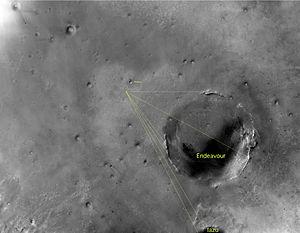
Iazu est un cratère d'impact martien d'environ 7 km de diamètre qui se situe dans la région de Meridiani Planum.